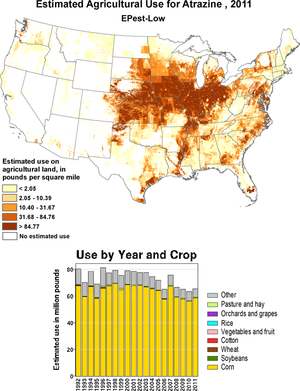
Un pesticide est une substance utilisée pour lutter contre des organismes considérés comme nuisibles. C'est un terme générique qui rassemble les insecticides, les fongicides, les herbicides et les parasiticides conçus pour avoir une action biocide. Les pesticides s'attaquent respectivement aux insectes ravageurs, aux champignons, aux « adventices » et aux vers parasites.
L’atrazine est la substance active d'un pesticide appartenant à la famille chimique des triazines, qui présente un effet herbicide.